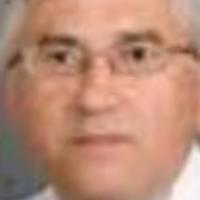
Age group: age 56-65